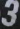
Number: 3